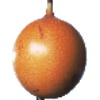
Label: granadilla